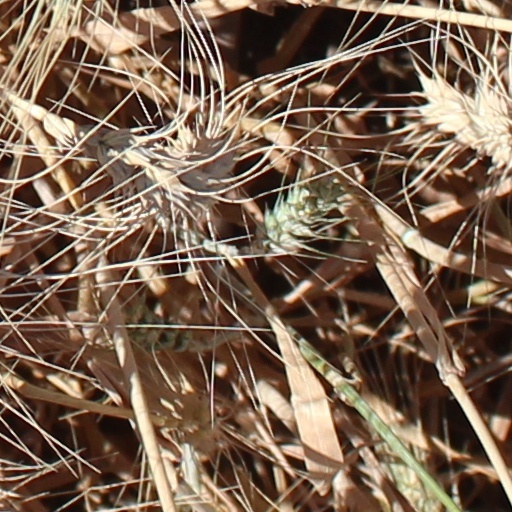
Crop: wheat